Red dot sight

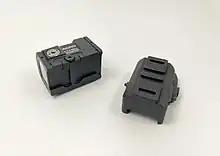
Left: Aimpoint Acro C2 reflex sight lying on its side. Right: Acro rail on a Picatinny rail riser.

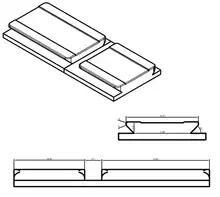
The approximate dimensions of an Aimpoint Acro dovetail rail.

There are various mounting types (also called "footprints") for red dot sights: